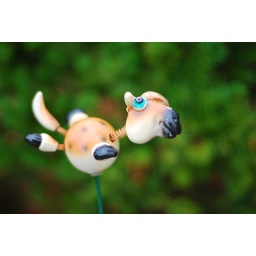
Baylee's garden horse that was in her pot of basil on the back porch.